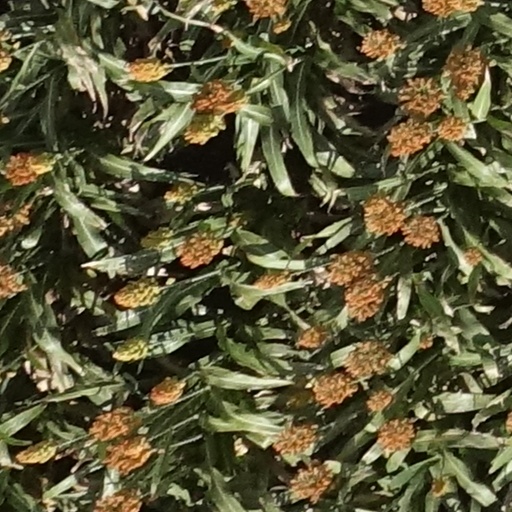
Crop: sorghum